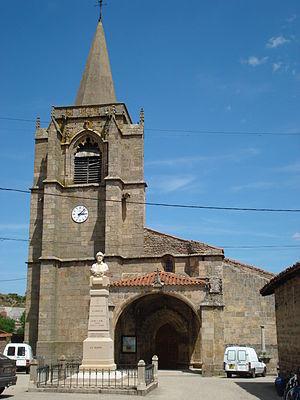
Luriecq (loire, Fr), l'église avec sa porche et le monument aux morts.
Luriecq est une commune française située dans le département de la Loire en région Auvergne-Rhône-Alpes, et faisant partie de Loire Forez Agglomération.
Cet article recense les monuments historiques de la Loire, en France.